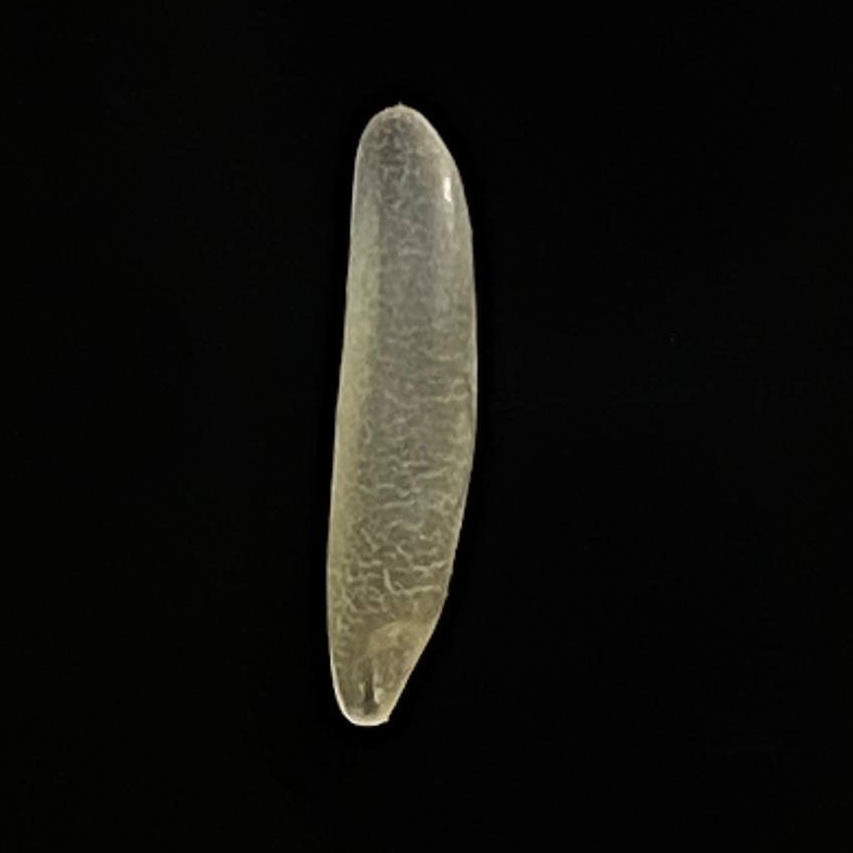
Rice variety: Bashmoti